Jim Nash (baseball)

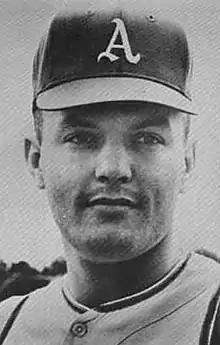

James Edwin Nash (born February 9, 1945), commonly known as Jim Nash, is an American former professional baseball pitcher. He debuted on July 3, 1966 against the Detroit Tigers after then Kansas City Athletics signed him as a free agent. During his rookie season in 1966 he went 12–1 with a 2.06 earned run average in 127 innings pitched as part of the kiddie corps of pitchers featured in Kansas City. He also received the only two votes not won by Tommie Agee for the American League Rookie of the Year Award. Nash would appear on the cover of the March 13, 1967 "Sports Illustrated", and was featured in a story along with up and coming pitchers Catfish Hunter and Blue Moon Odom. Nash however failed to live up to the hype from his first two seasons, battling shoulder soreness, and ended with a career record of 68 wins and 64 losses with a lifetime ERA of 3.58, allowing 1,050 hits and 441 earned runs in 1,107.1 innings pitched. He went on to play 4 seasons for the Athletics and 3 seasons for the Atlanta Braves, playing his final season with the Philadelphia Phillies in 1972.